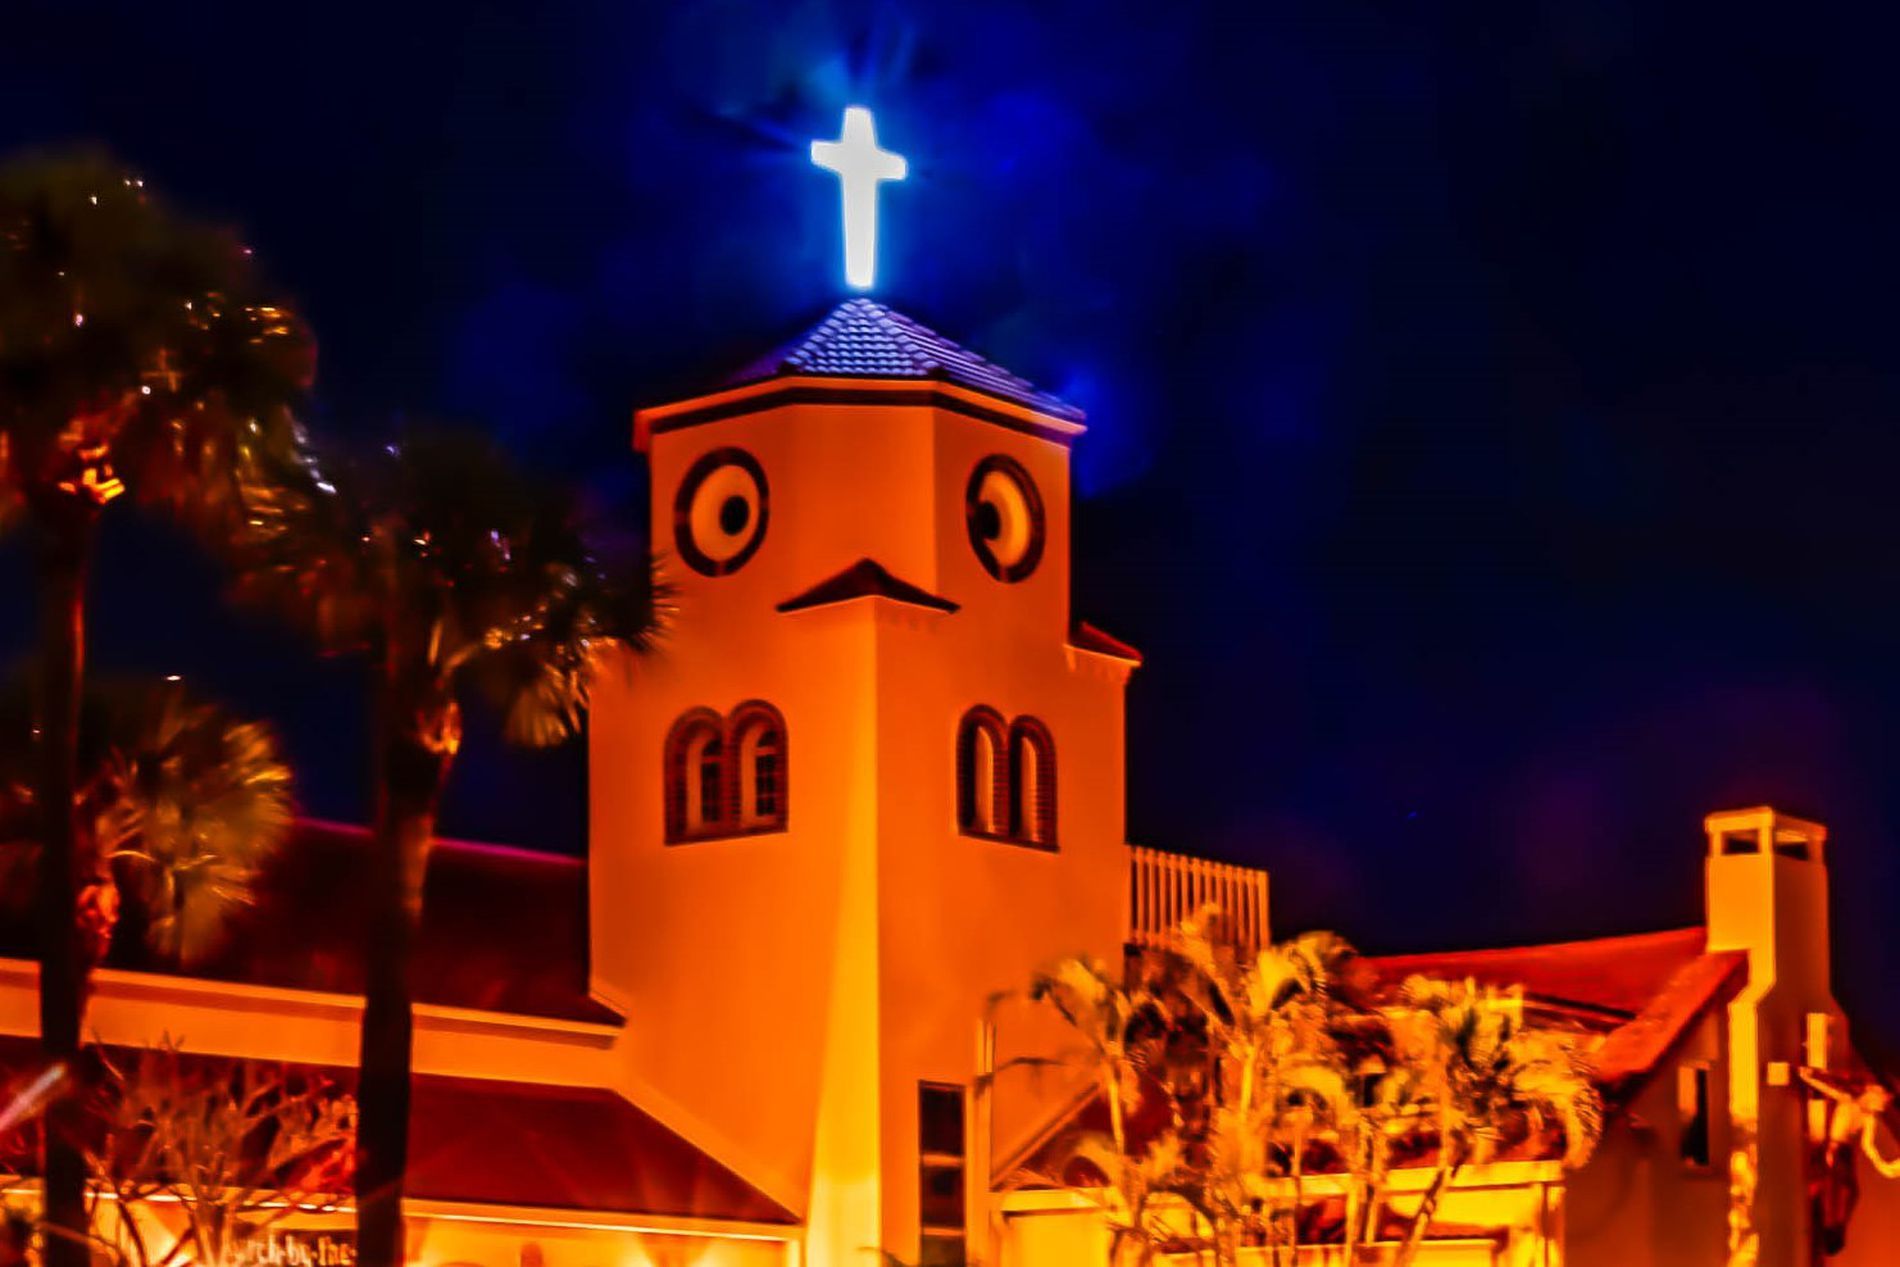
glowing church peak
A striking view of a church peak bathed in a warm reddish-orange golden light, standing out against a backdrop of deep blue twilight sky. Surrounding the silhouette are palm fronds and scattered plants, adding a natural frame to the glowing architecture.
Moody architectural photography taken at high eye Level, in a palette of deep blue, warm red, orange, soft yellow highlights, and dark green foliage creating a peaceful evening moment where nature and sacred architecture meet under the dramatic embrace of fading daylight.
Labels: Architecture, Building, Clock Tower, Tower, Cross, Symbol, Outdoors, Beacon, Lighthouse, Plant, Tree, Nature, Church, Bell Tower, Palm Tree, sky, church, palm trees, plant
Camera: Canon Canon EOS 80D
Lens: EF-S18-135mm f/3.5-5.6 IS USM
Aperture: F18
Exposure: 30 sec
ISO: 100
Focal length: 18.0 mm